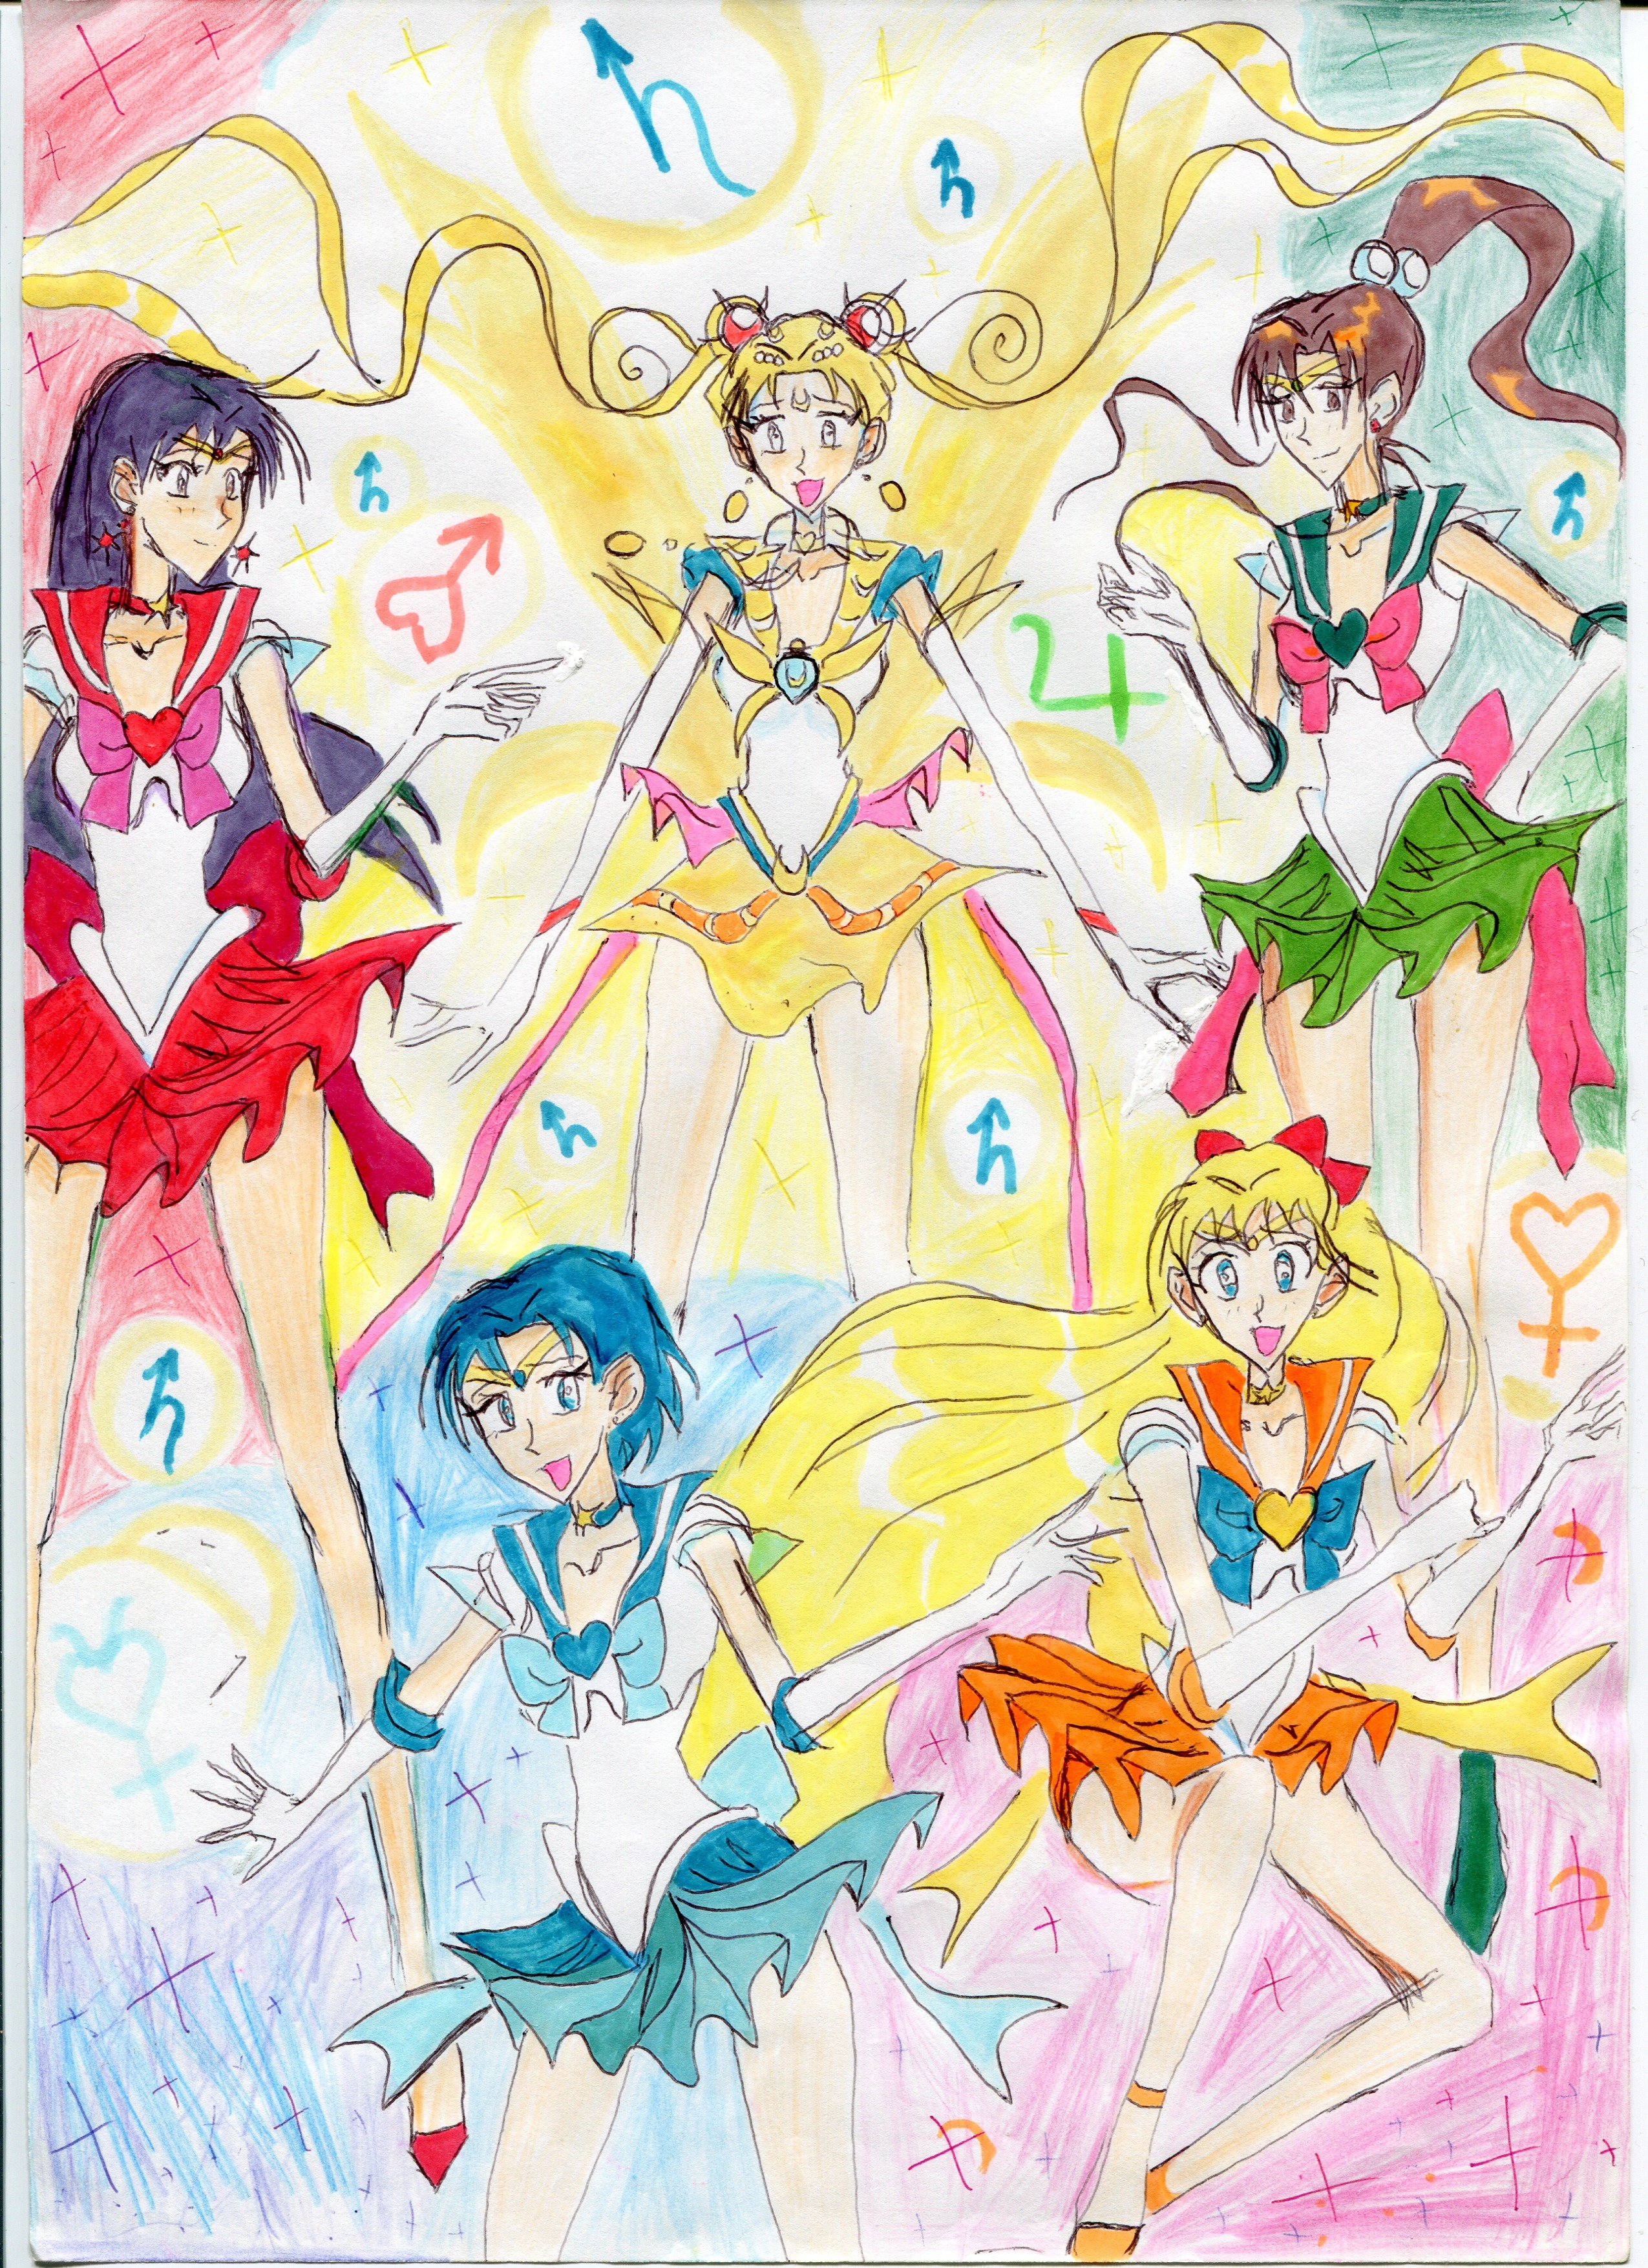
people, girl, woman, female, young, animation, sketch, drawing, illustration, women, anime, cartoon, child art